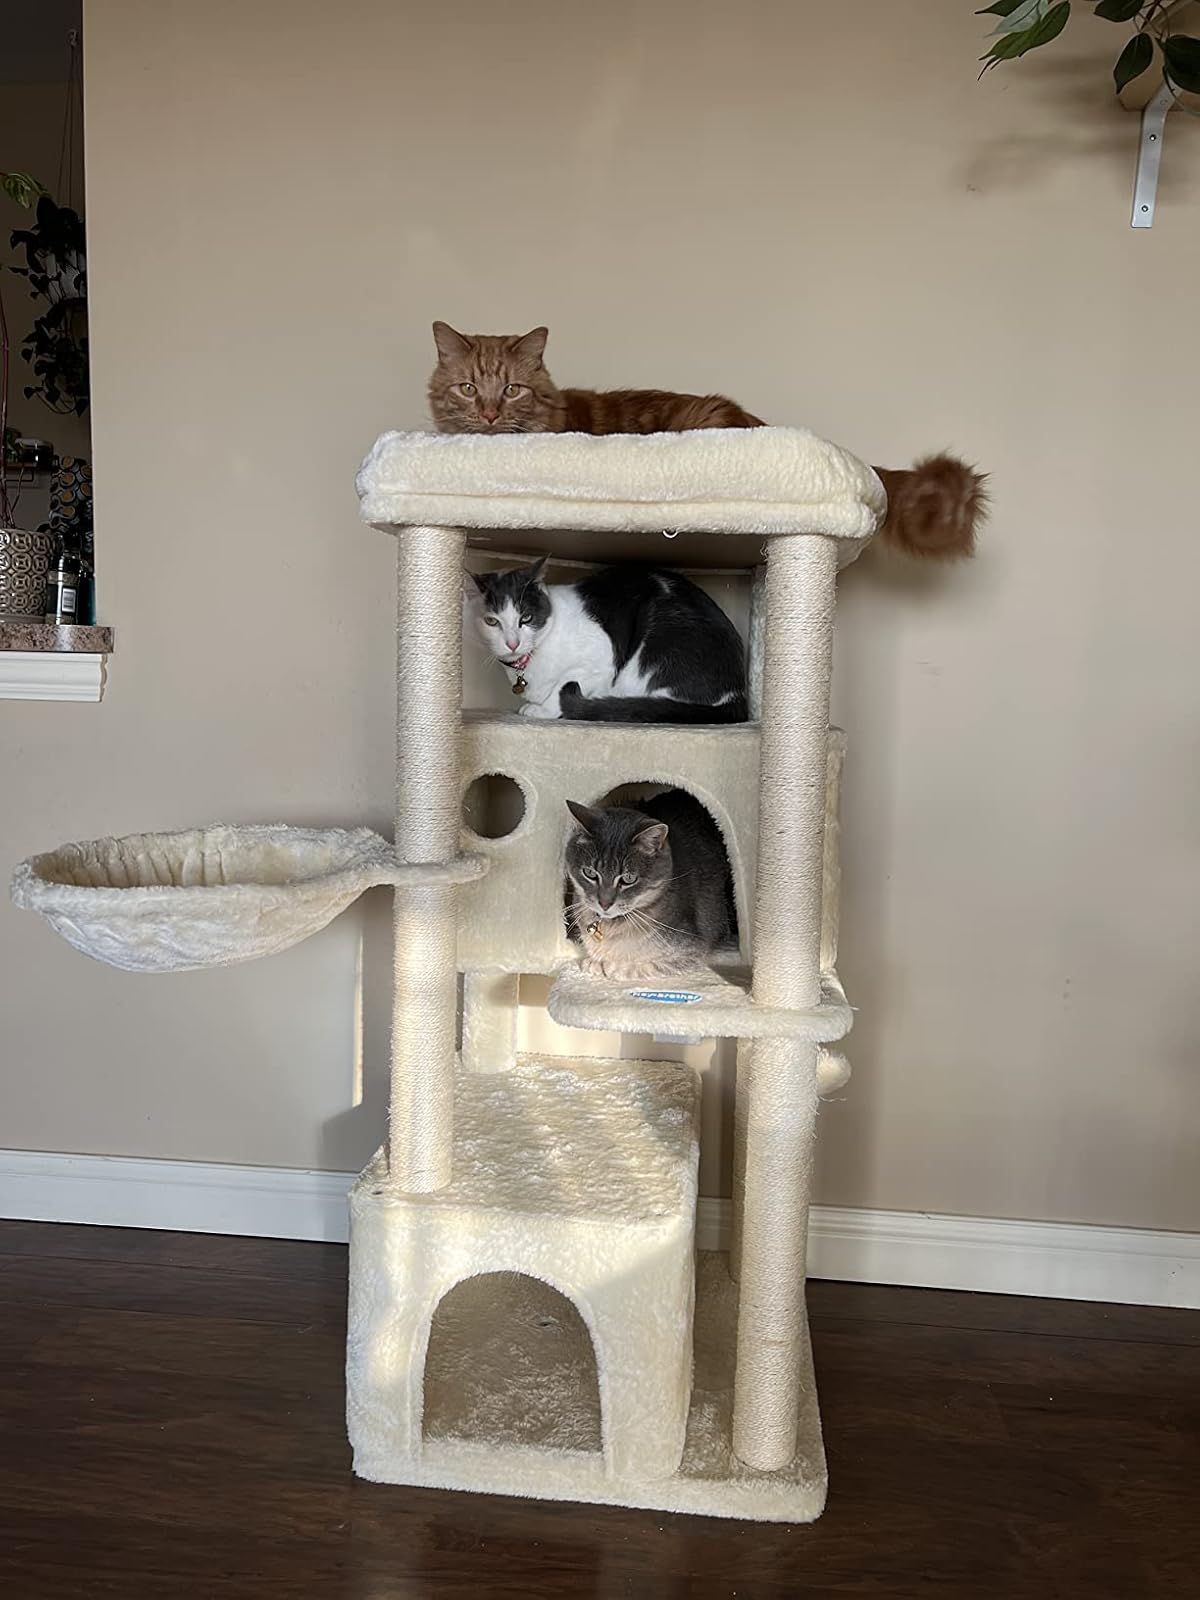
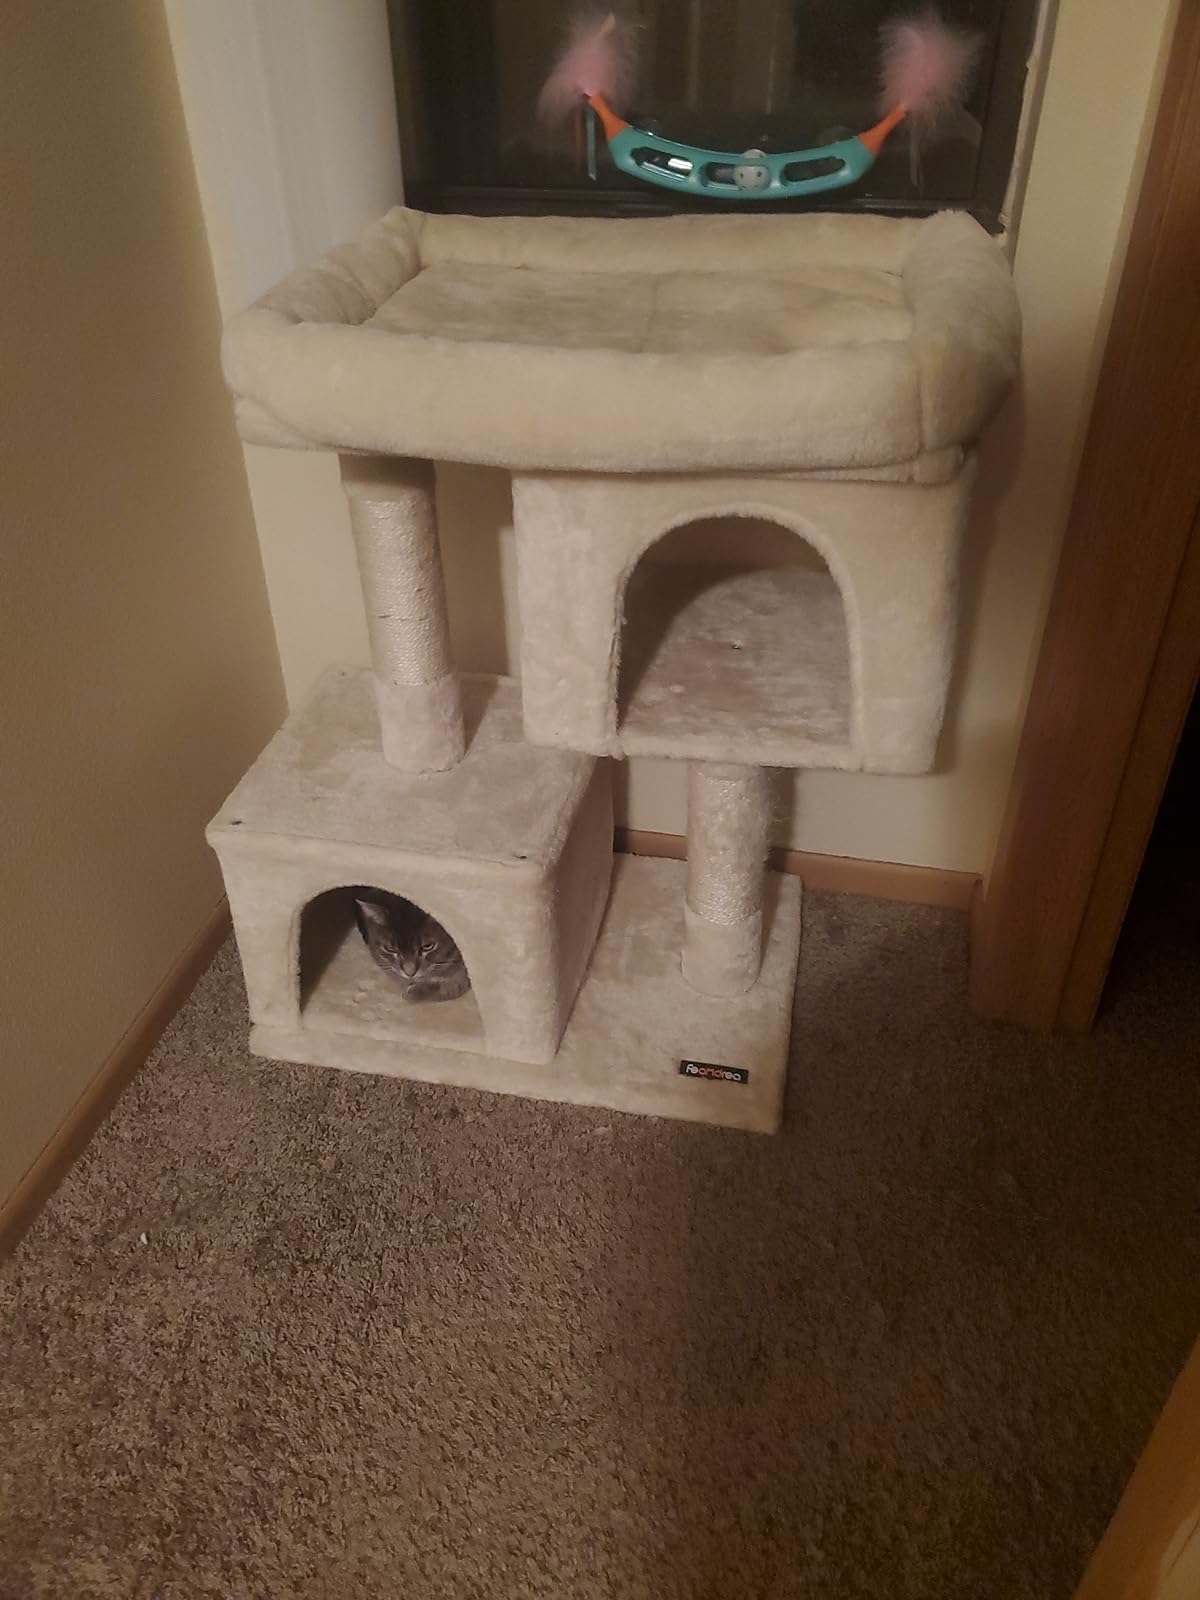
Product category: items_cat tree
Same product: no